Schloss Lauterbach, Bavaria

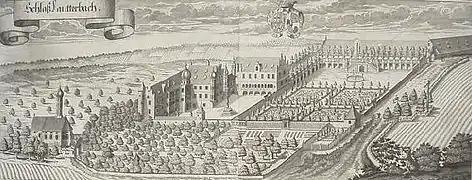

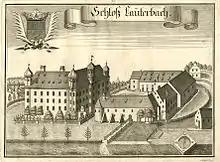

The oldest depiction of Schloss Lauterbach is in a map by Philipp Apian from 1568. It is a rough drawing, but shows the remains of a fort with four corner towers.